Volta Redonda FC

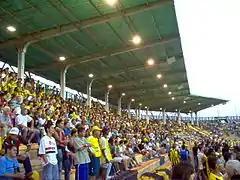
Estádio Raulino de Oliveira

Volta Redonda's stadium is the Estádio Raulino de Oliveira. The stadium has a maximum capacity of 20,255 people.